Eumelea rosalia

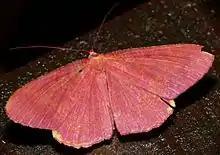

The males are generally rather redder than the females. The wingspan of the male is about 50 mm and the female 60 mm. Body bright yellow thickly irrorated with crimson. Forewings with indistinct antemedial, medial and submarginal crimson bands. Hindwings with medial and submarginal bands. Ventral side is with more prominent crimson bands.